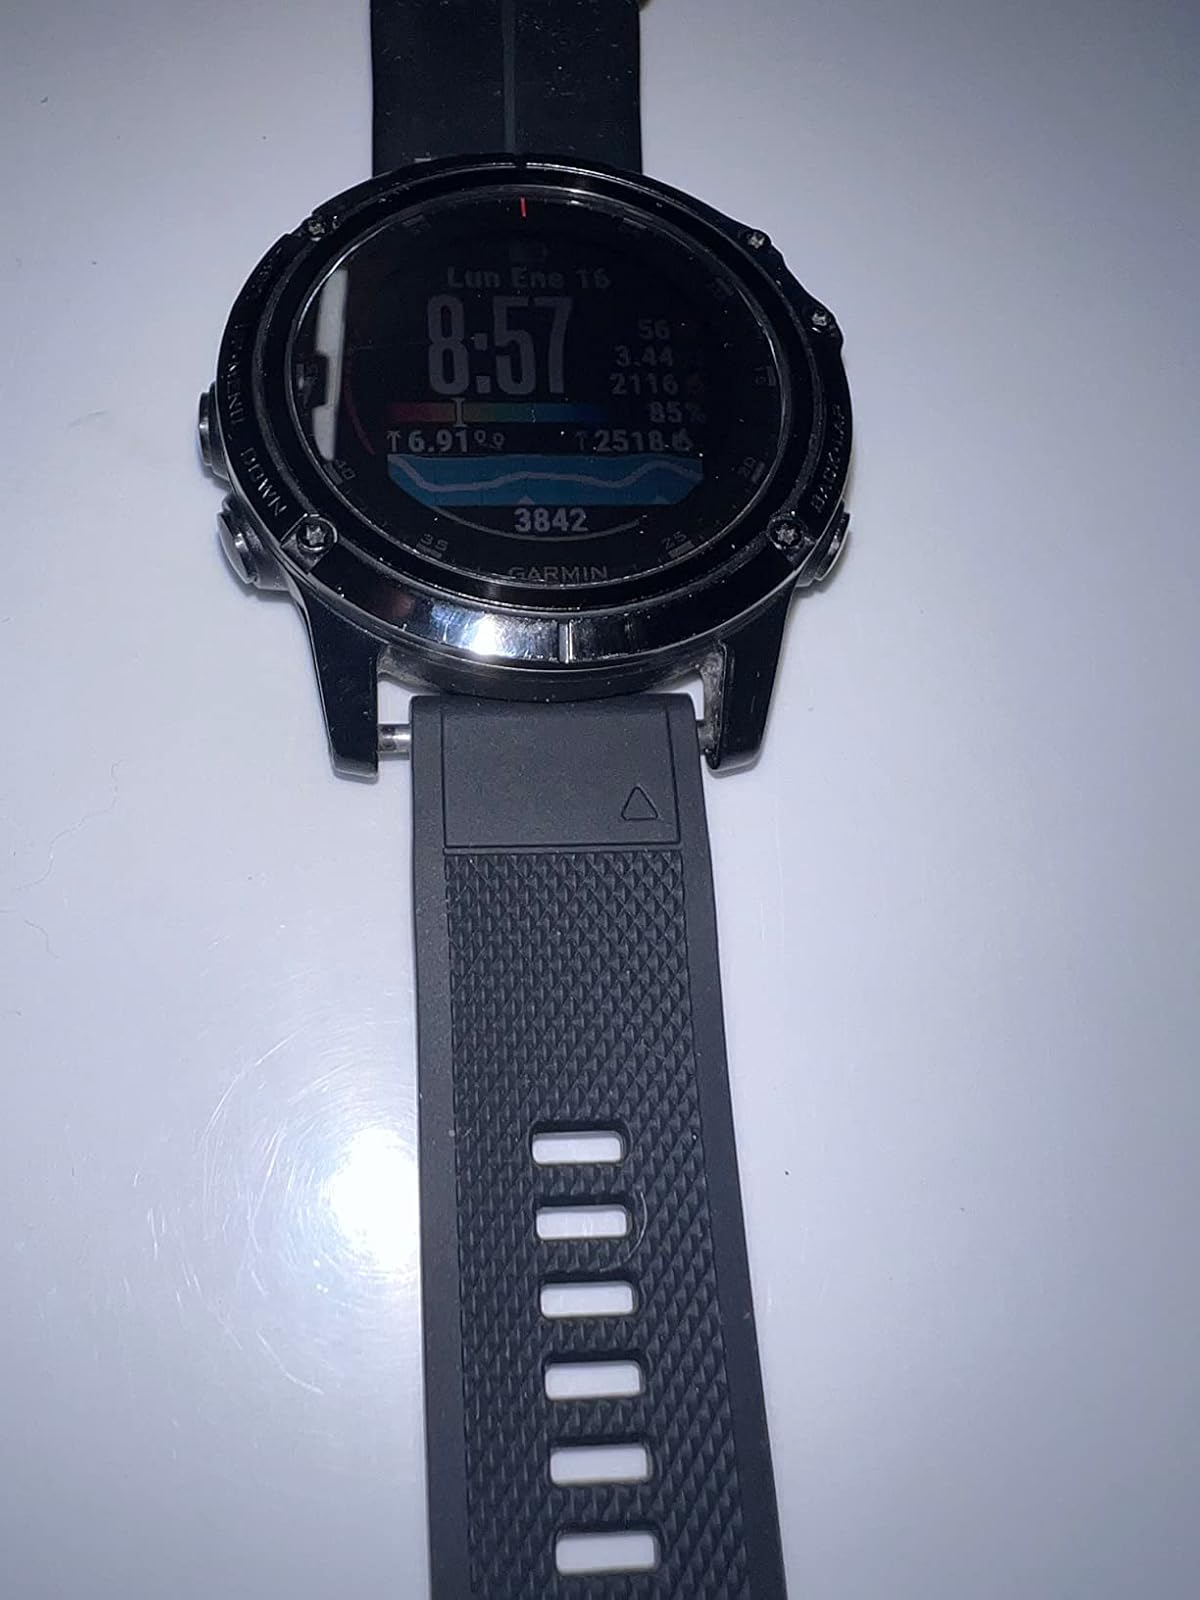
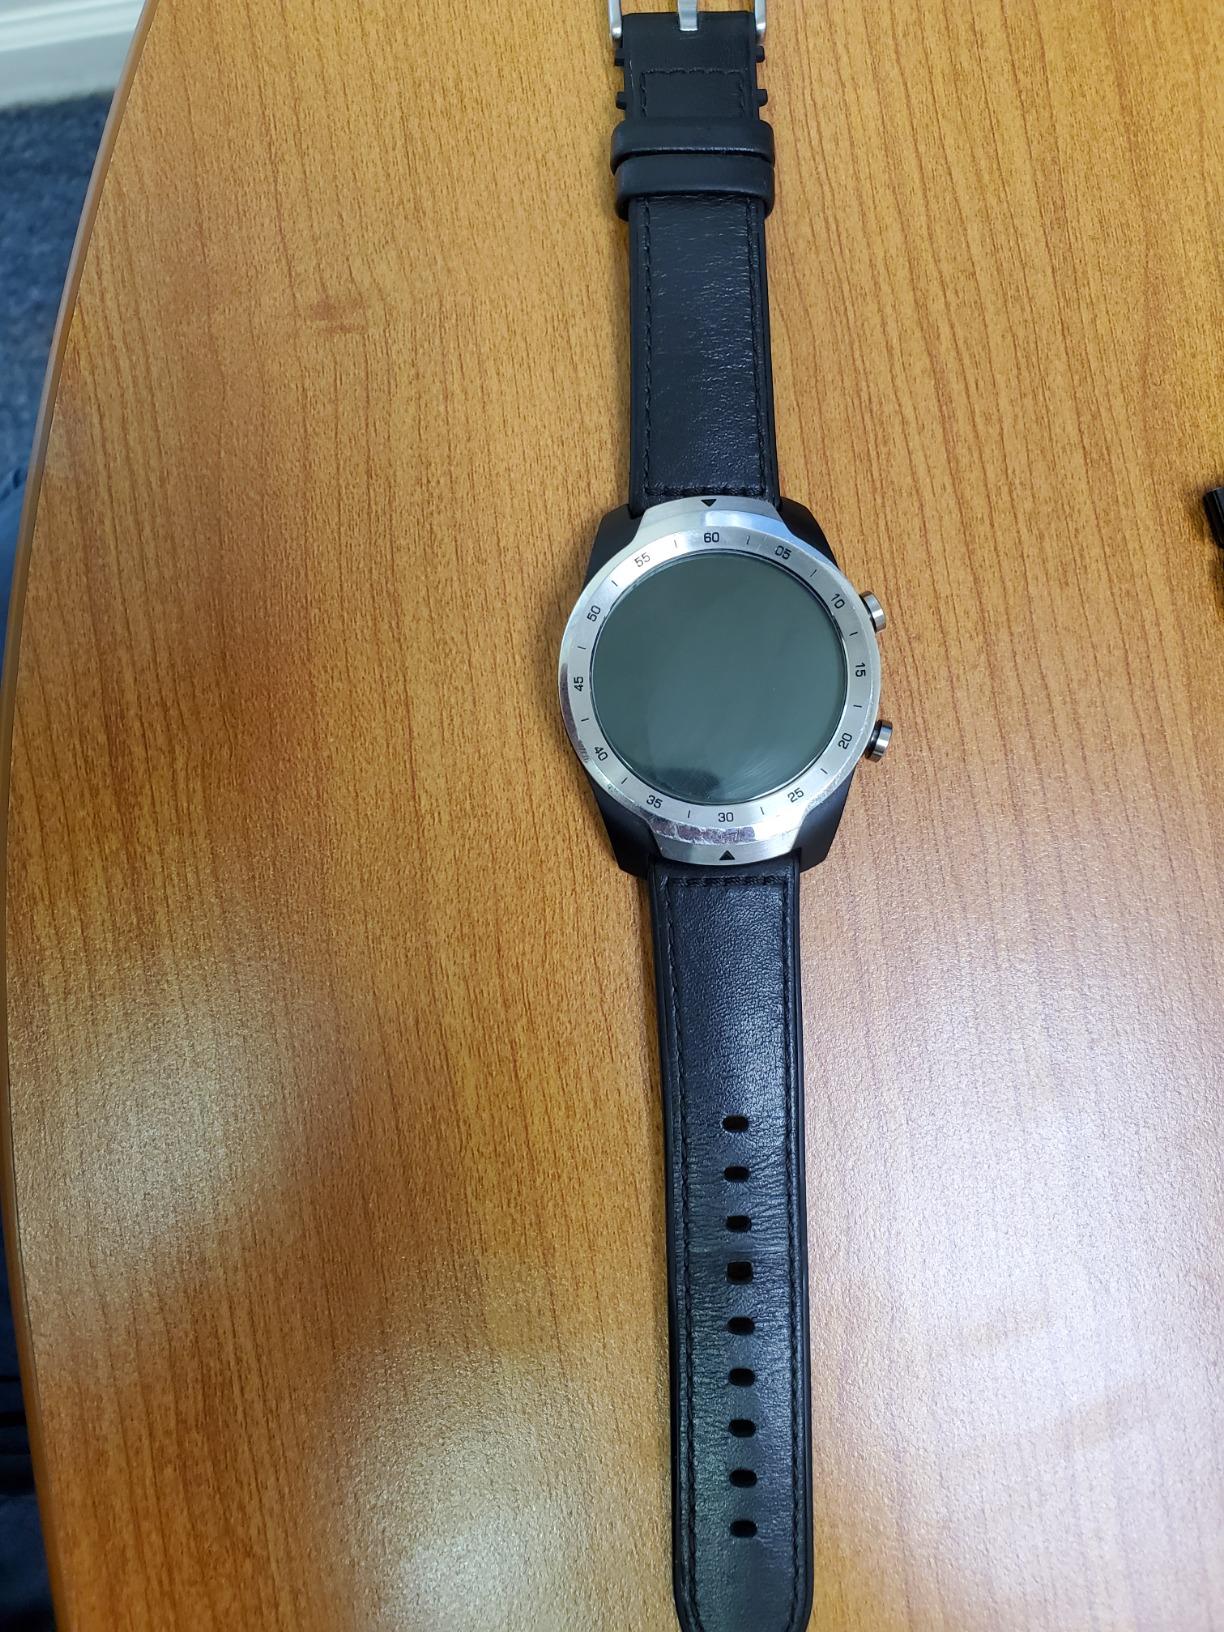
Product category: smartwatch
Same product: no